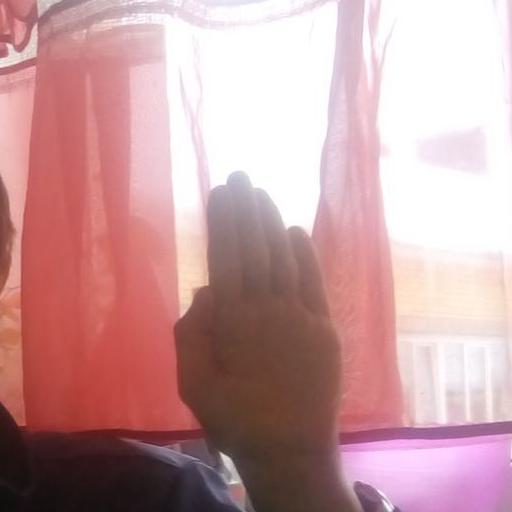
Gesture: stop